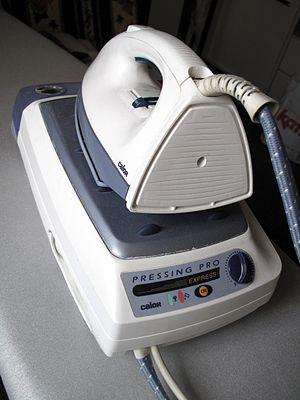
Photo d'une centrale vapeur
Le repassage consiste à lisser une pièce de tissu, généralement les vêtements et le linge de maison venant d'être lavés, afin d'en retirer les plis. L'outil principalement utilisé est appelé fer à repasser, bien que de nos jours, celui-ci ne soit plus constitué de fer.